VfL Osnabrück

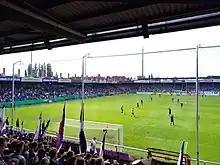
The Bremer Brücke during a DFB-Pokal win over Hamburger SV in 2017

The club plays at the Stadion an der Bremer Brücke, commonly known simply as the Bremer Brücke. The stadium has also gone by the names, "Kampfbahn Bremer Brücke", "Piepenbrock-Stadion an der Bremer Brücke", and "Osnatel-Arena". It returned to the traditional name in 2017.